Ptolemaeus (lunar crater)

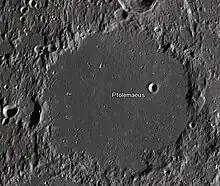
Ptolemaeus crater and its satellite craters taken from Earth in 2012 at the University of Hertfordshire's Bayfordbury Observatory with the telescopes Meade LX200 14" and Lumenera Skynyx 2-1

The following crater has been renamed by the IAU.